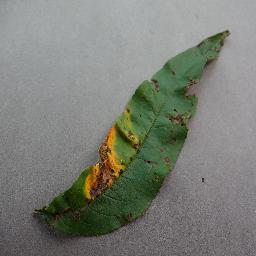
Label: Peach___Bacterial_spot